313th Air Expeditionary Wing

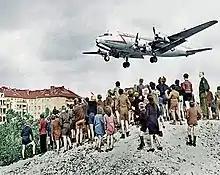
C-54 landing at Tempelhof Central Airport in 1948.

The wing was first organized as the 313th Troop Carrier Wing at Bergstrom Field, Texas in July 1947, shortly after the arrival of its tactical element, the 313th Troop Carrier Group. The wing was created under the experimental wing base organization system, in which tactical and support organizations were brought together under a single wing. In August 1948, this organization was made permanent. The wing trained with Fairchild C-82 Packets and gliders at Bergstrom.